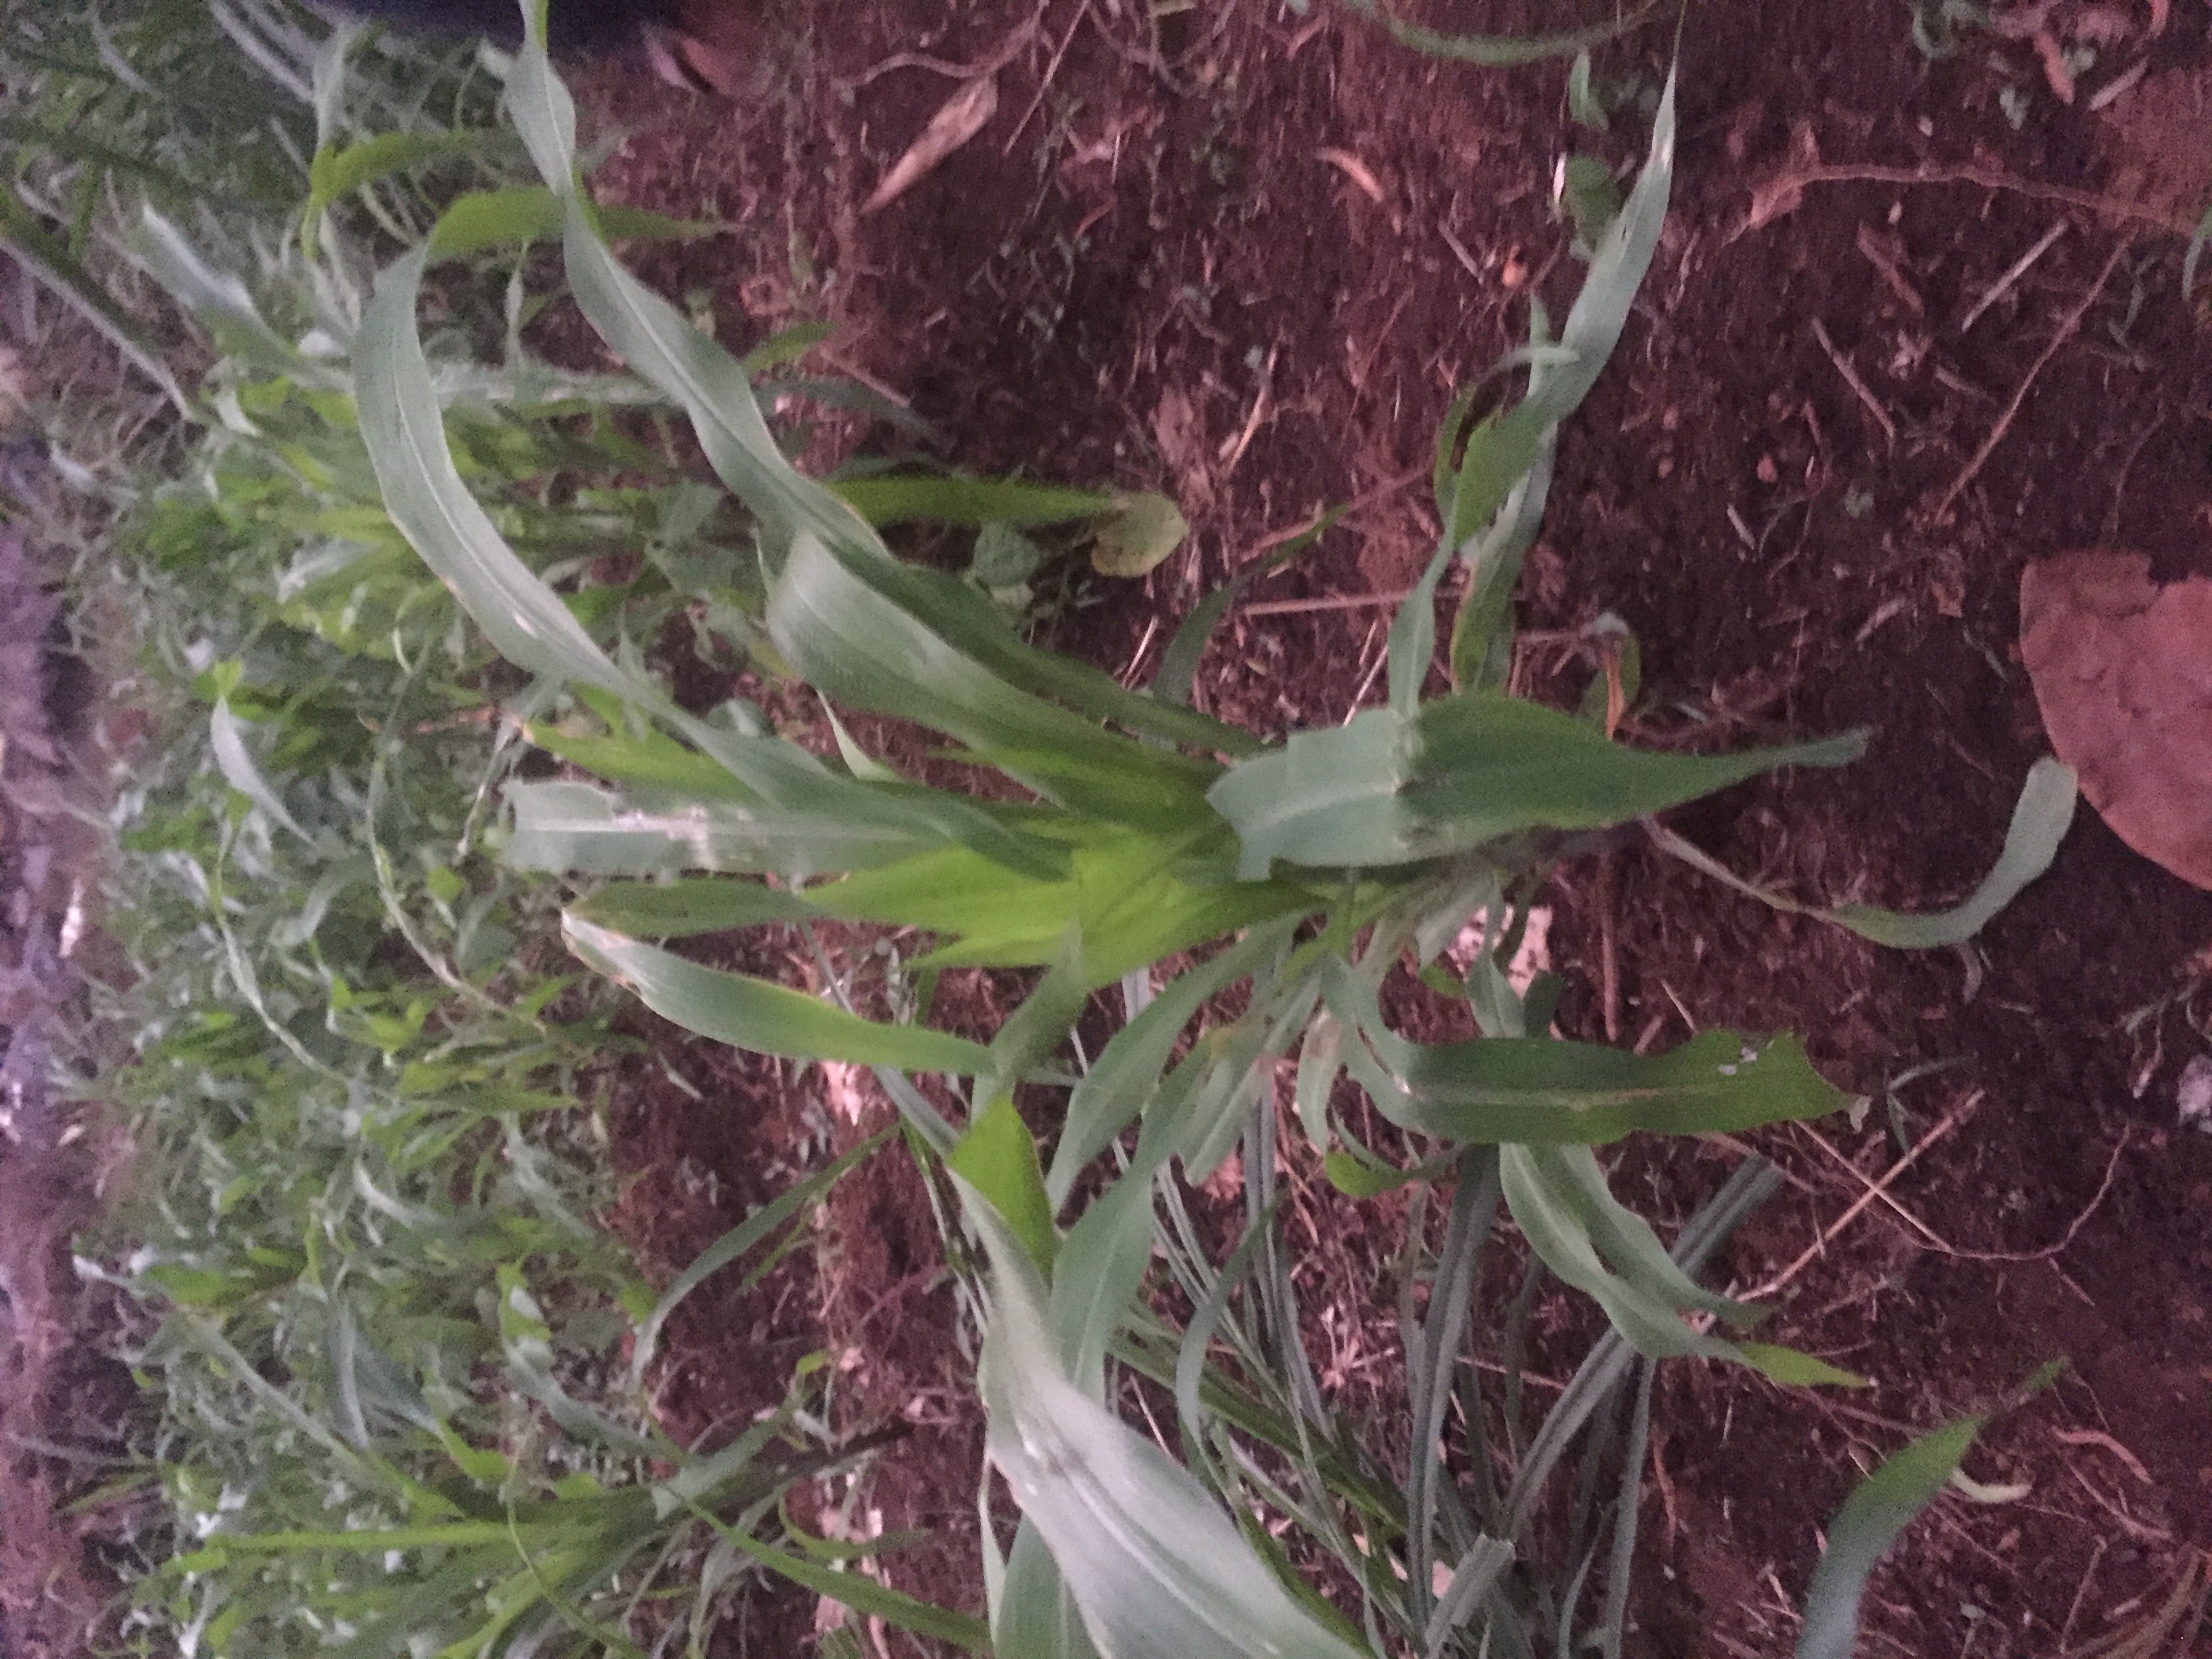
Label: helminthosporium_leaf_blight